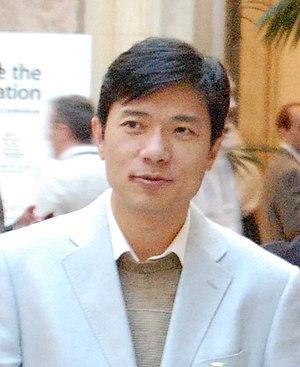
Robin Li, nom chinois Li Yanhong, né le 17 novembre 1968 à Yangquan, dans la province du Shanxi, est un entrepreneur de République populaire de Chine.